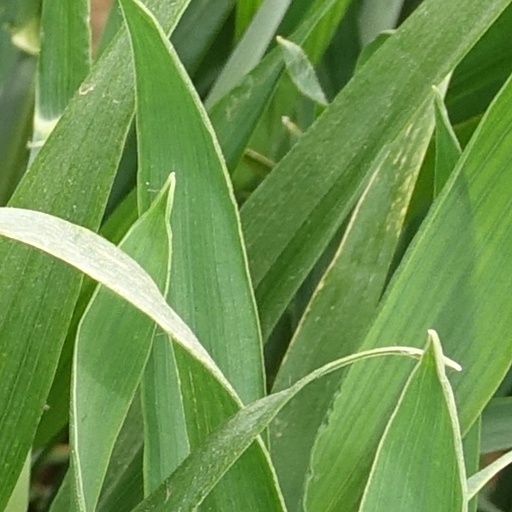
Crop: wheat